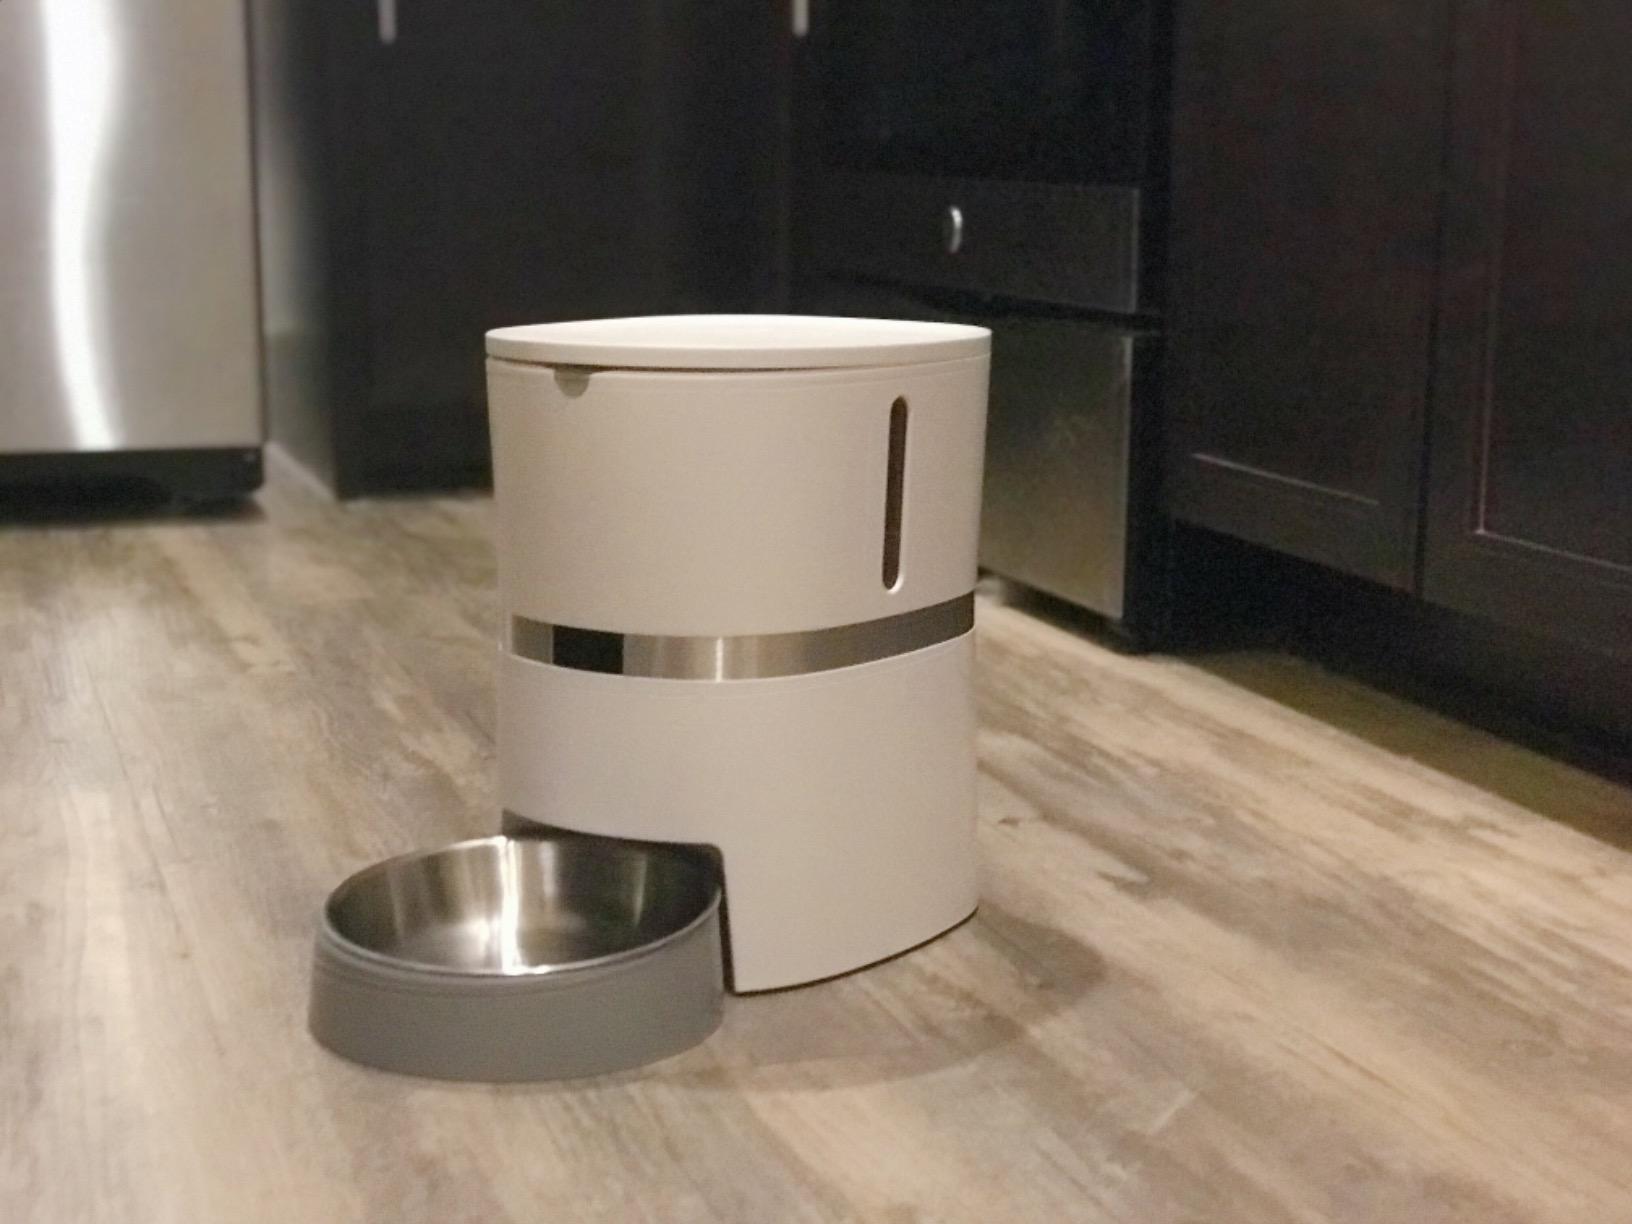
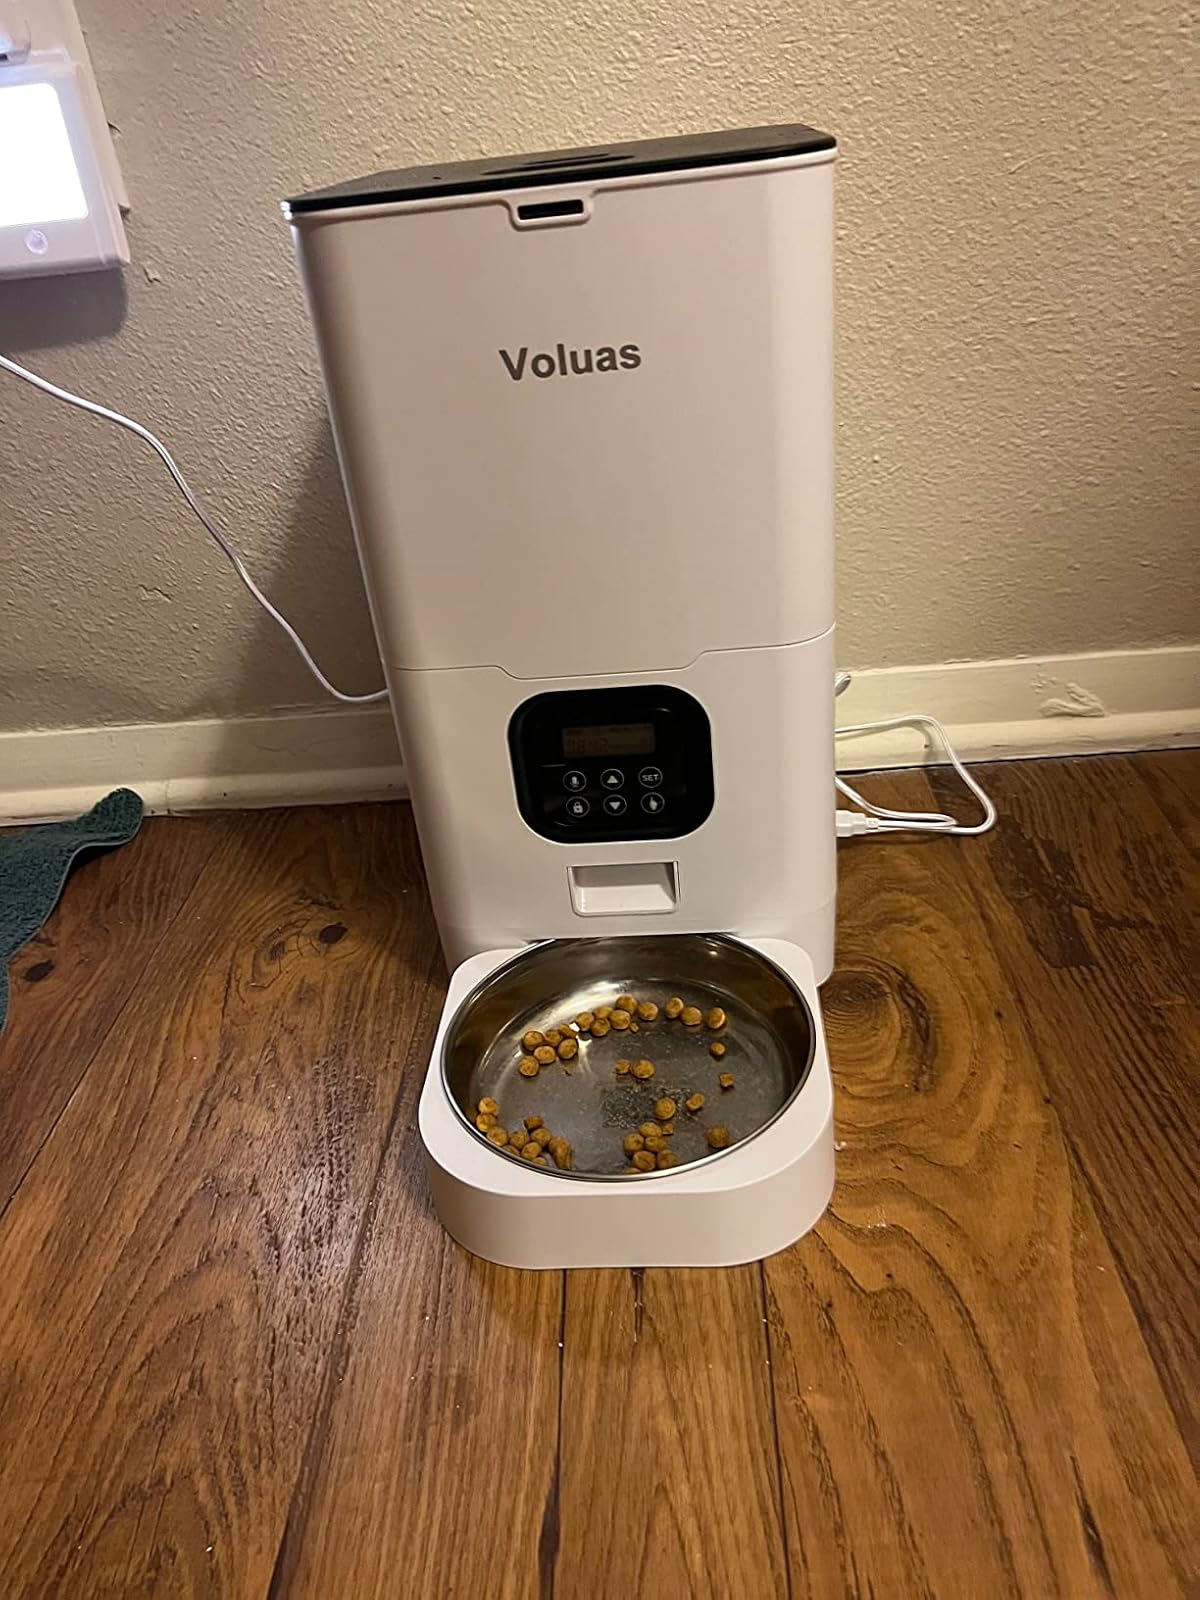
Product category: items_feeder
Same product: no